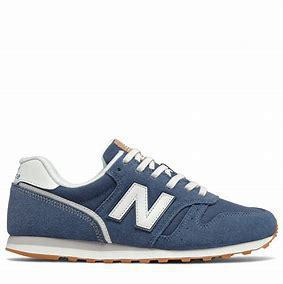
Brand: New
Model: Balance New Balance 373